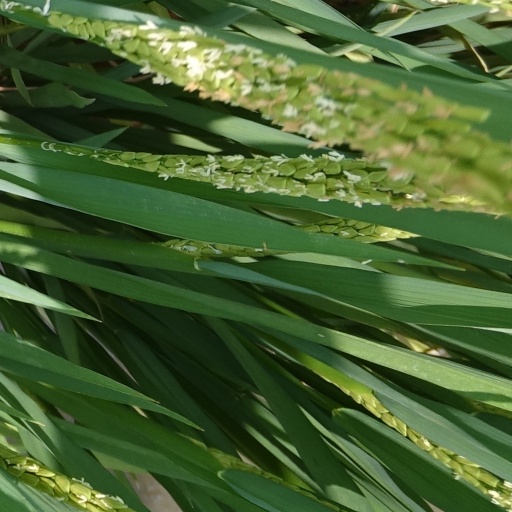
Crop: rice